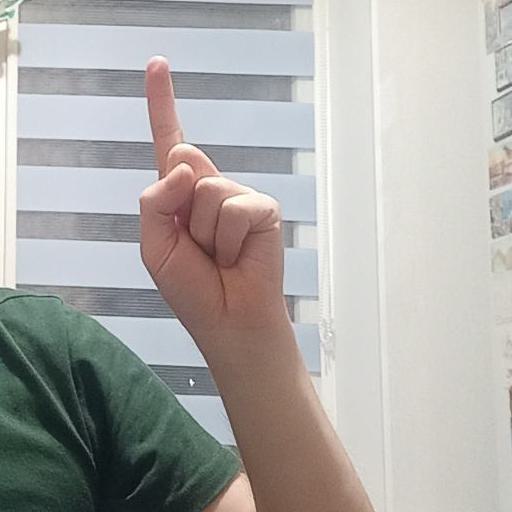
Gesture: one